List of the wettest tropical cyclones by country

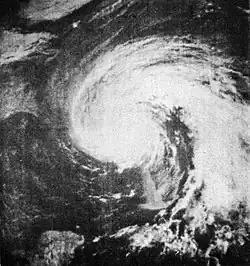
Hurricane Alma (1966)

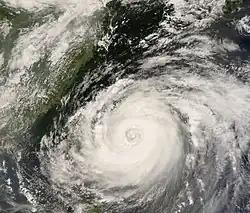
Typhoon Sinlaku near Okinawa on September 12, 2008

The precursor tropical disturbance of Tropical Cyclone Inigo in April 2003 dropped heavy rainfall in eastern Indonesia. The rainfall caused flash flooding and mudslides, primarily in Flores but also on West Timor and Sumba. In some locations, the depth of the floodwaters reached . The Oessao River in West Timor exceeded its banks, which flooded seven villages. In Kupang in West Timor, the system destroyed hundreds of homes and large fields of corn, bean, and rice crop. Heavy damage was reported near Ende, where flooding and mudslides destroyed 20 houses and destroyed the roads connecting to East Flores. The city airport was flooded with one meter (3 ft) of water, preventing aerial transportation and which left the city temporarily isolated. In East Flores Regency in eastern Flores Island, the system left 75 destroyed houses, along with 77 severely damaged and a further 56 receiving light damage.